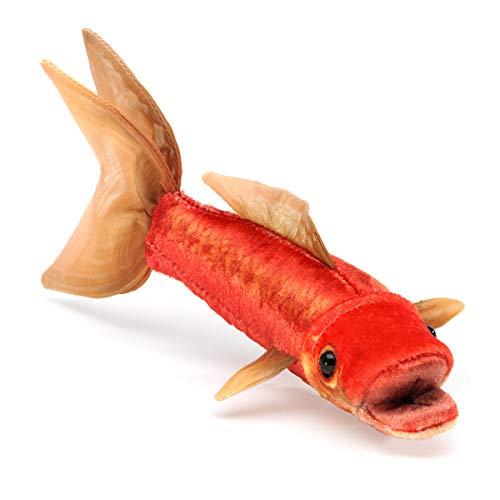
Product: Folkmanis Mini Goldfish
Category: Toys & Games | Stuffed Animals & Plush Toys | Plush Interactive Toys
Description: Easily animate the antics of this engaging mini goldfish finger puppet.
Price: $9.99
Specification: ProductDimensions:7x2x2inches|ItemWeight:0.8ounces|ShippingWeight:0.8ounces(Viewshippingratesandpolicies)|ASIN:B08129K5HL|Itemmodelnumber:2781|Manufacturerrecommendedage:3yearsandup